Never Surrender (film)

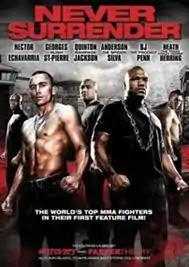
"Never Surrender" Film Poster

Never Surrender is a 2009 MMA film about an MMA champion who finds himself fighting in illegal underground cage fights. The film's cast features a number of real MMA fighters. It was filmed in Los Angeles, California and was produced by Destiny Entertainment Productions. It is distributed in the United States by Lions Gate Entertainment.